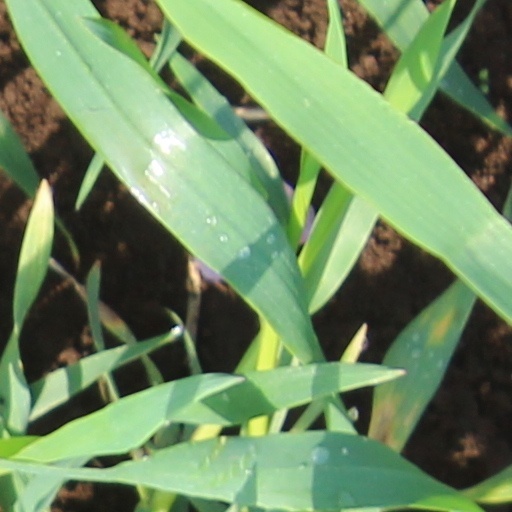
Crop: wheat